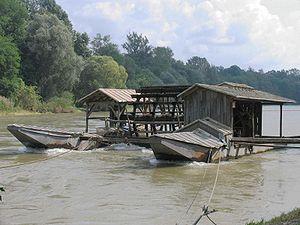
Un moulin flottant, est un moulin à eau installé sur un bateau dans le cours d'une rivière ou d'un fleuve et qui peut donc se déplacer pour profiter du meilleur courant. Installés sur les fleuves traversant les villes, mais gênant le trafic des bateaux, leur nombre et position étaient réglementés.